House of Thurn

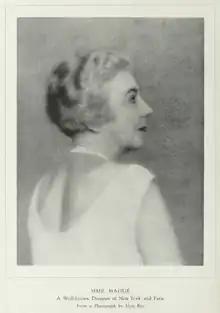
Portrait of Madame Hague by Man Ray, "Arts & Decoration" vo. 20, no. 3, January 1924, p. 50

In 1886, Hague married Ernest Hague in a civil ceremony performed by New York's reform mayor William Russell Grace. Ernest Hague, or Hagué, was a Paris-born artist who worked as a draper and designer for the Thurn shop at 426 Fifth Avenue. Although he had spent his early years in London, he could not speak English (and was therefore assigned an interpreter at his civil wedding). The couple had two children, Alfred (born in 1887) and Emil (born in 1888). The family lived in the same building as the Thurn salon. The marriage was dissolved in 1896. In 1901, Hague married Adolf Windmuller, the son of a prominent New York merchant who chose to have no occupation (his stepson wrote that he was a "ne'er-do-well playboy"). There were no children from this marriage. By that time, Sidonie was no longer living in the same building as the store and had a townhouse at 30 West 36th Street where Hague and Adolf joined her.